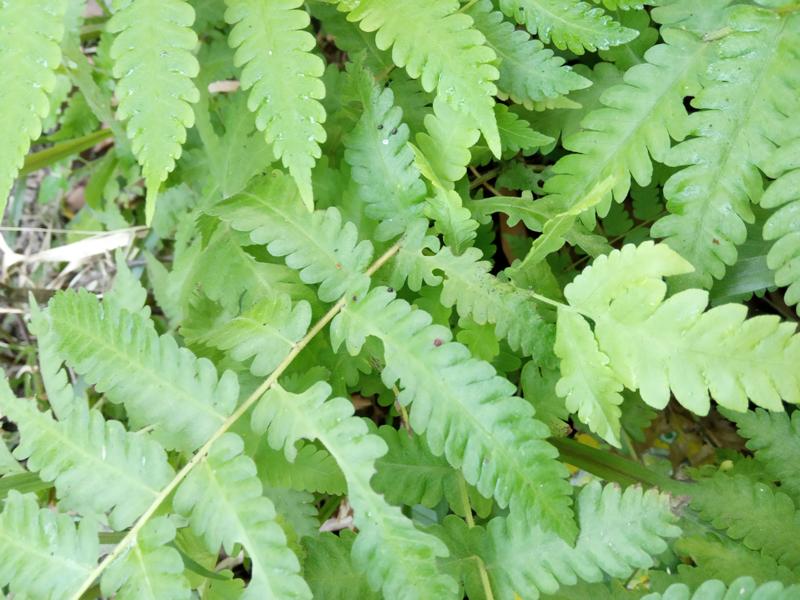
Weed species: Pteris vittata